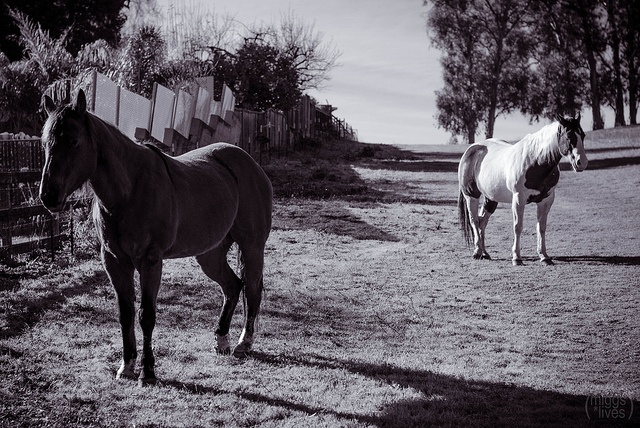
Black and white picture of two horses standing in a field.
Two horses in a field next to a fence.
A brown horse and a white horse walking.
an image of two horses walking along a dirt road
Two horses are standing on a hill in a field next to a fence.